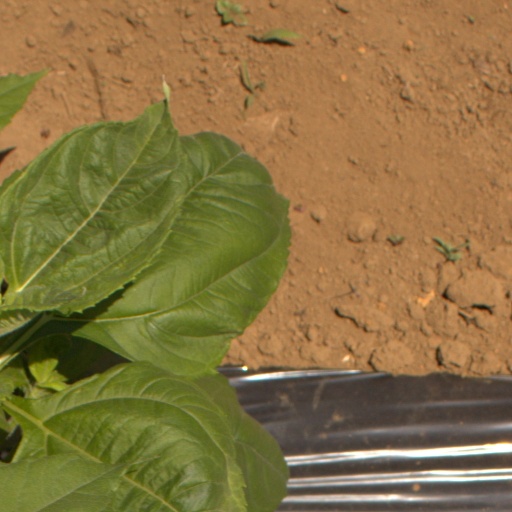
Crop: Jerusalem artichoke